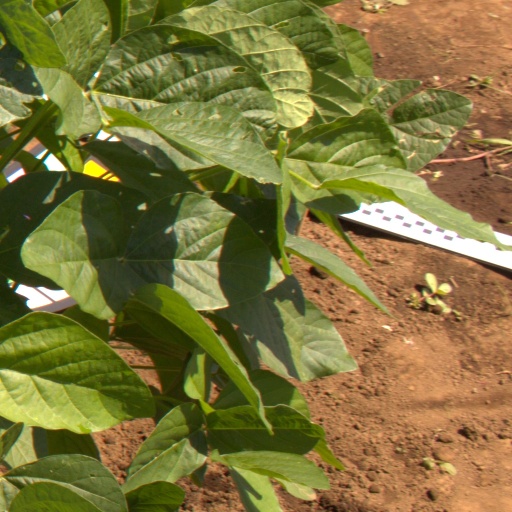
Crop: soybean